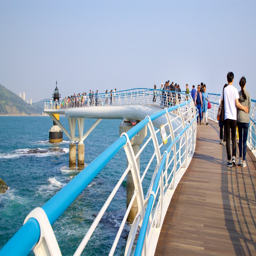
tourist attraction showing general coastal views as well as a small group of people